Elliott R. Corbett

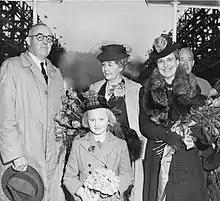
"SS Henry W. Corbett" Liberty ship launch 29 March 1943.L-R: Elliott R. Corbett & wife, Mrs Henry L. Corbett & husband. Elliott Corbett's granddaughter Helen Macadam, WWII British refugee.(Elliott R. Corbett Archives)

On H.W. Corbett's death Abbot L. Mills was appointed President and the bank continued to prosper and grow. He retired in 1927. C.F. Adams succeeded him as President from 1927 until 1932.